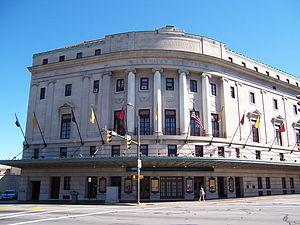
L'Orchestre philharmonique de Rochester est un orchestre philharmonique américain fondé en 1922 par George Eastmann.